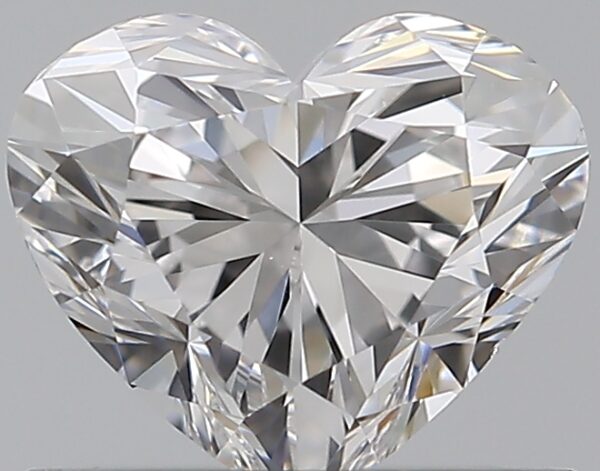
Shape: heart
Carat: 0.72
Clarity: VS2
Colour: D
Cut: EX
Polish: EX
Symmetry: VG
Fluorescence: N
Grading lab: GIA
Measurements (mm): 5.26 x 6.18 x 3.72